Tramvia Blau

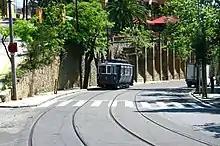
Typical Tramvia Blau street track

The Tramvia Blau is long, climbing a vertical distance of at a maximum gradient of 8%. It is constructed to gauge and is double track, apart from single track stub terminals at each terminus. It runs in the "Avinguda Tibidabo" throughout, and is not segregated from other traffic.